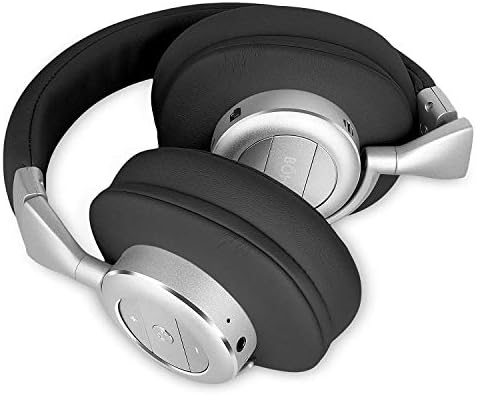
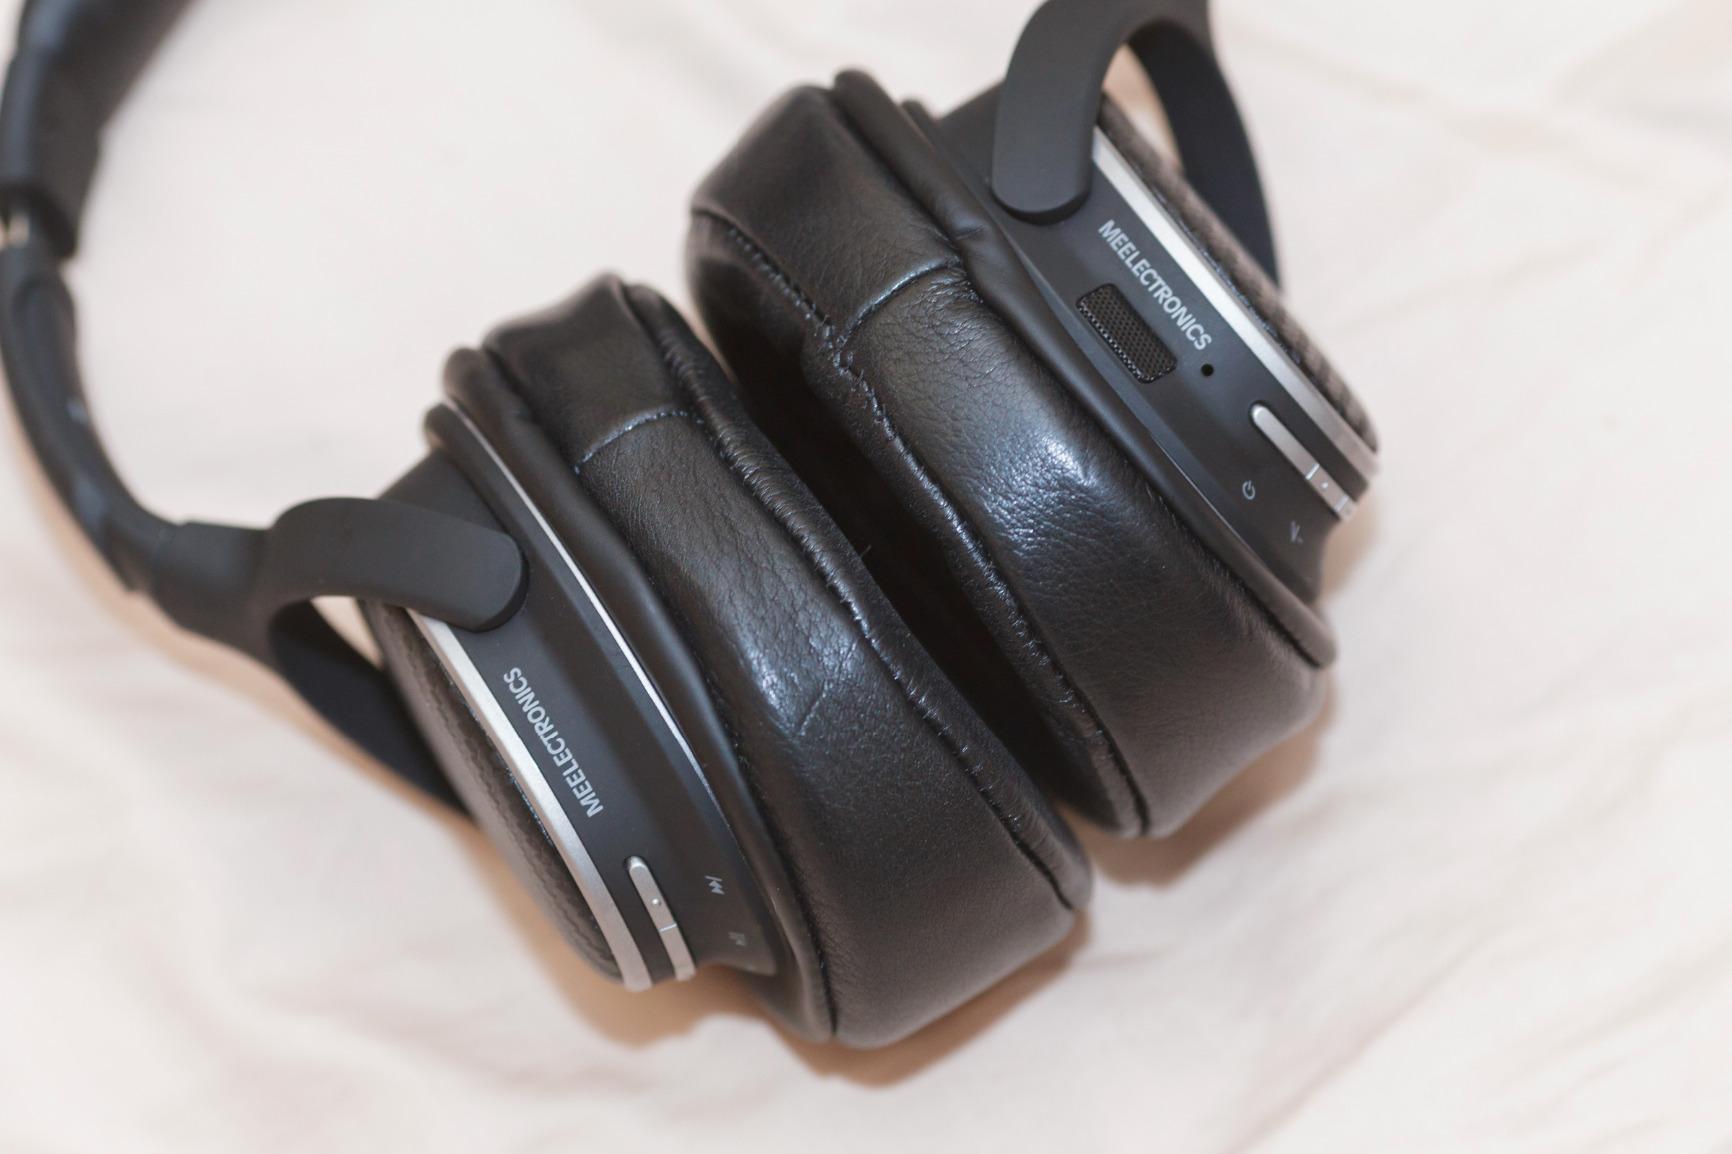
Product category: headphones
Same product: no